Felix Brunner

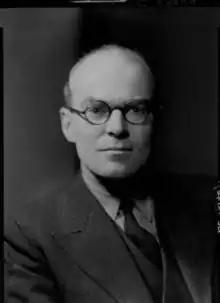
Felix Brunner

Sir Felix John Morgan Brunner, 3rd Baronet (13 October 1897 – 2 November 1982) was a British Liberal Party politician and business owner. He was the maternal uncle of Katharine, Duchess of Kent.